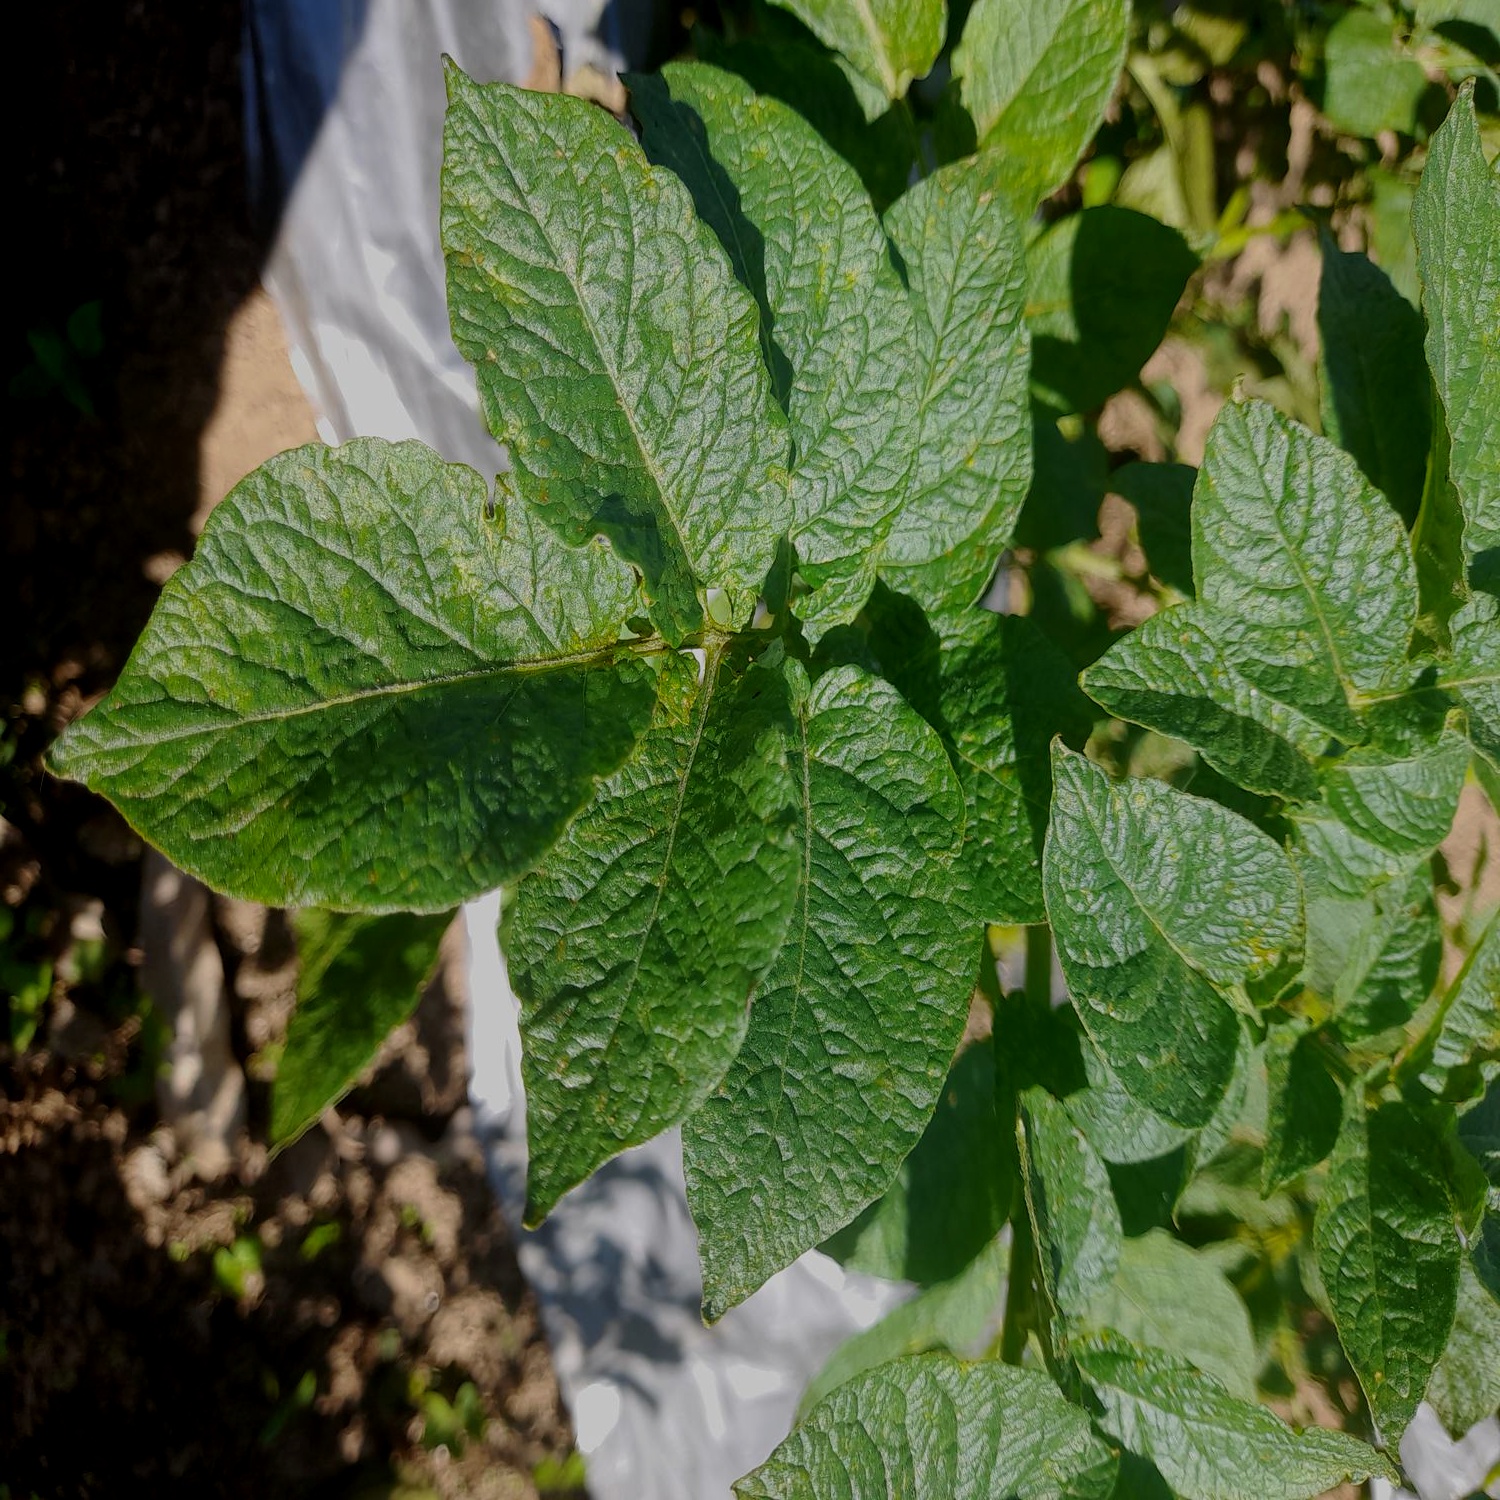
Etiqueta: Virus